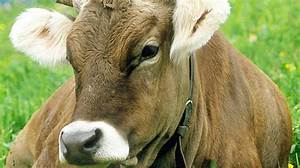
Label: cow